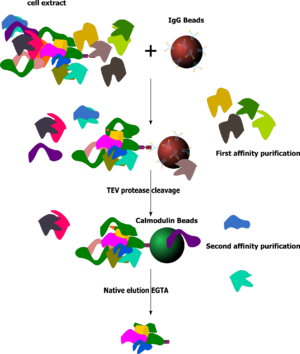
Schéma du processus de purification de complexes proteiques par la méthode TAP
La méthode TAP est une méthode de purification par immunoprécipitation de complexes protéiques basée sur l'utilisation de protéines chimériques portant une étiquette composée de deux domaines d'affinité. Le principe de la méthode repose sur l'utilisation successive de deux colonnes d'affinité, les complexes étant détachés de la première colonne par un clivage protéolytique, et par compétition de la seconde colonne.